Soriah

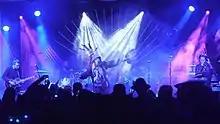
Soriah performing with Liberation Movement at Lucidity Festival 2018

Soriah has had a presence on the West Coast festival scene for many years and in many forms, including many appearances with the project Liberation Movement. Soriah has performed at The Autonomous Mutant Festival, Burning Man, How to Destroy the Universe, Wave Gotik Treffen in Leipzig Germany 2013, Oregon Eclipse Gathering 2017, and The Symbiosis Gathering.